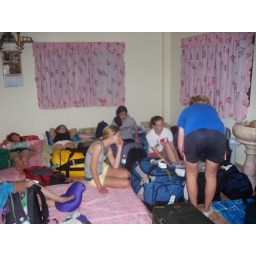
Where we slept at our base house in Chiang Rai